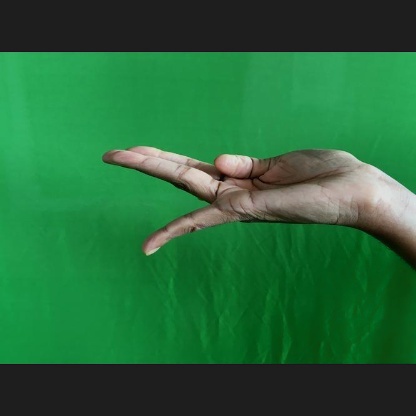
Mudra: Chaturam